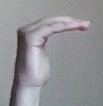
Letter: haa